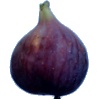
Label: fig